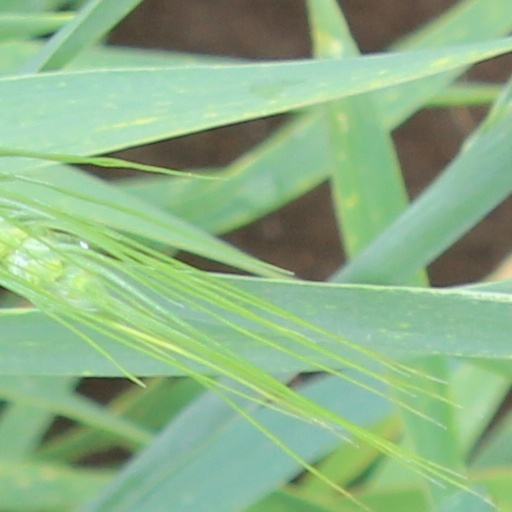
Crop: wheat